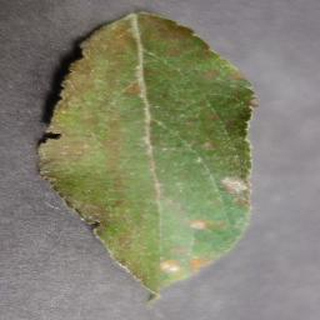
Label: apple_cedar_apple_rust